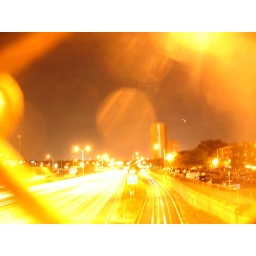
highway under, sky above